Assassination

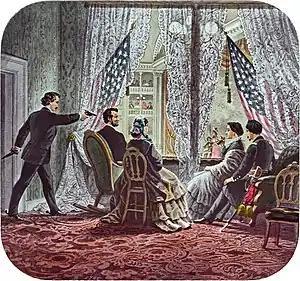
Depiction of the assassination of Abraham Lincoln shown in the presidential booth of Ford's Theatre, from left to right, are assassin John Wilkes Booth, Abraham Lincoln, Mary Todd Lincoln, Clara Harris and Henry Rathbone.

Assassination is the willful killing, by a sudden, secret, or planned attack, of a personespecially if prominent or important. It may be prompted by political, ideological, religious, financial, or military motives.